Rich Aucoin

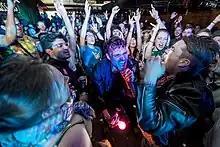
Rich Aucoin live at the Drake Underground in Toronto in February 2018

Richard Aucoin (born September 15, 1983) is a Canadian musician, based in Halifax, Nova Scotia.